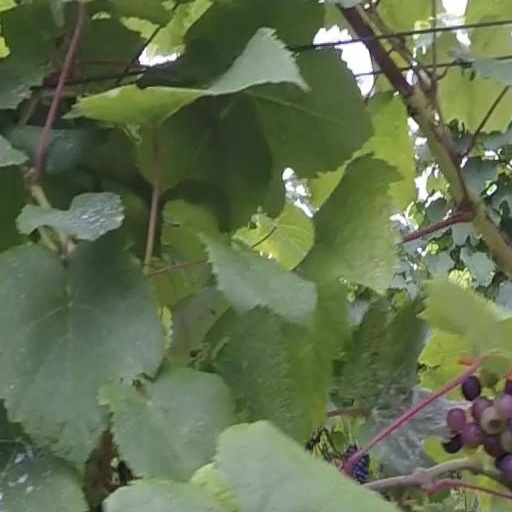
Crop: grape